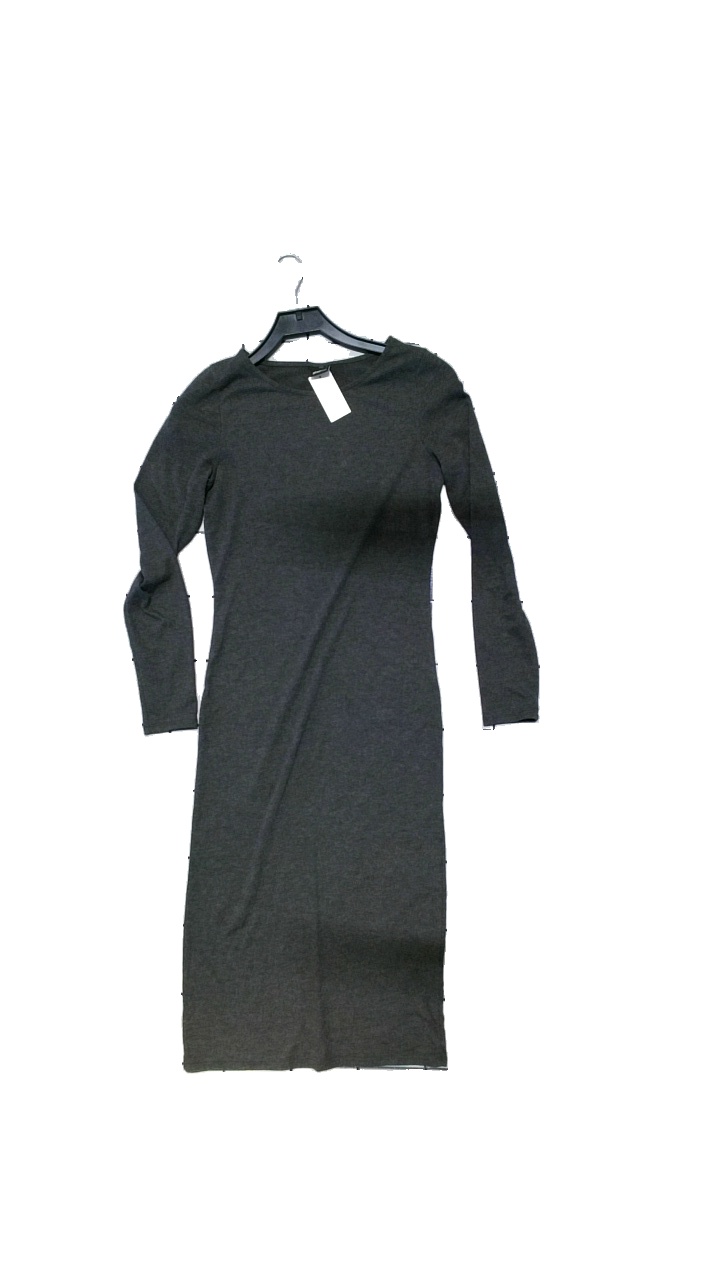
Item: Dress (Ladies)
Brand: Gina Tricot
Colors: Grey
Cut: Tight
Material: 65% polyester, 35% viscose
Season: All
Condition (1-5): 5
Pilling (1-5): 3
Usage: Reuse
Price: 50-100